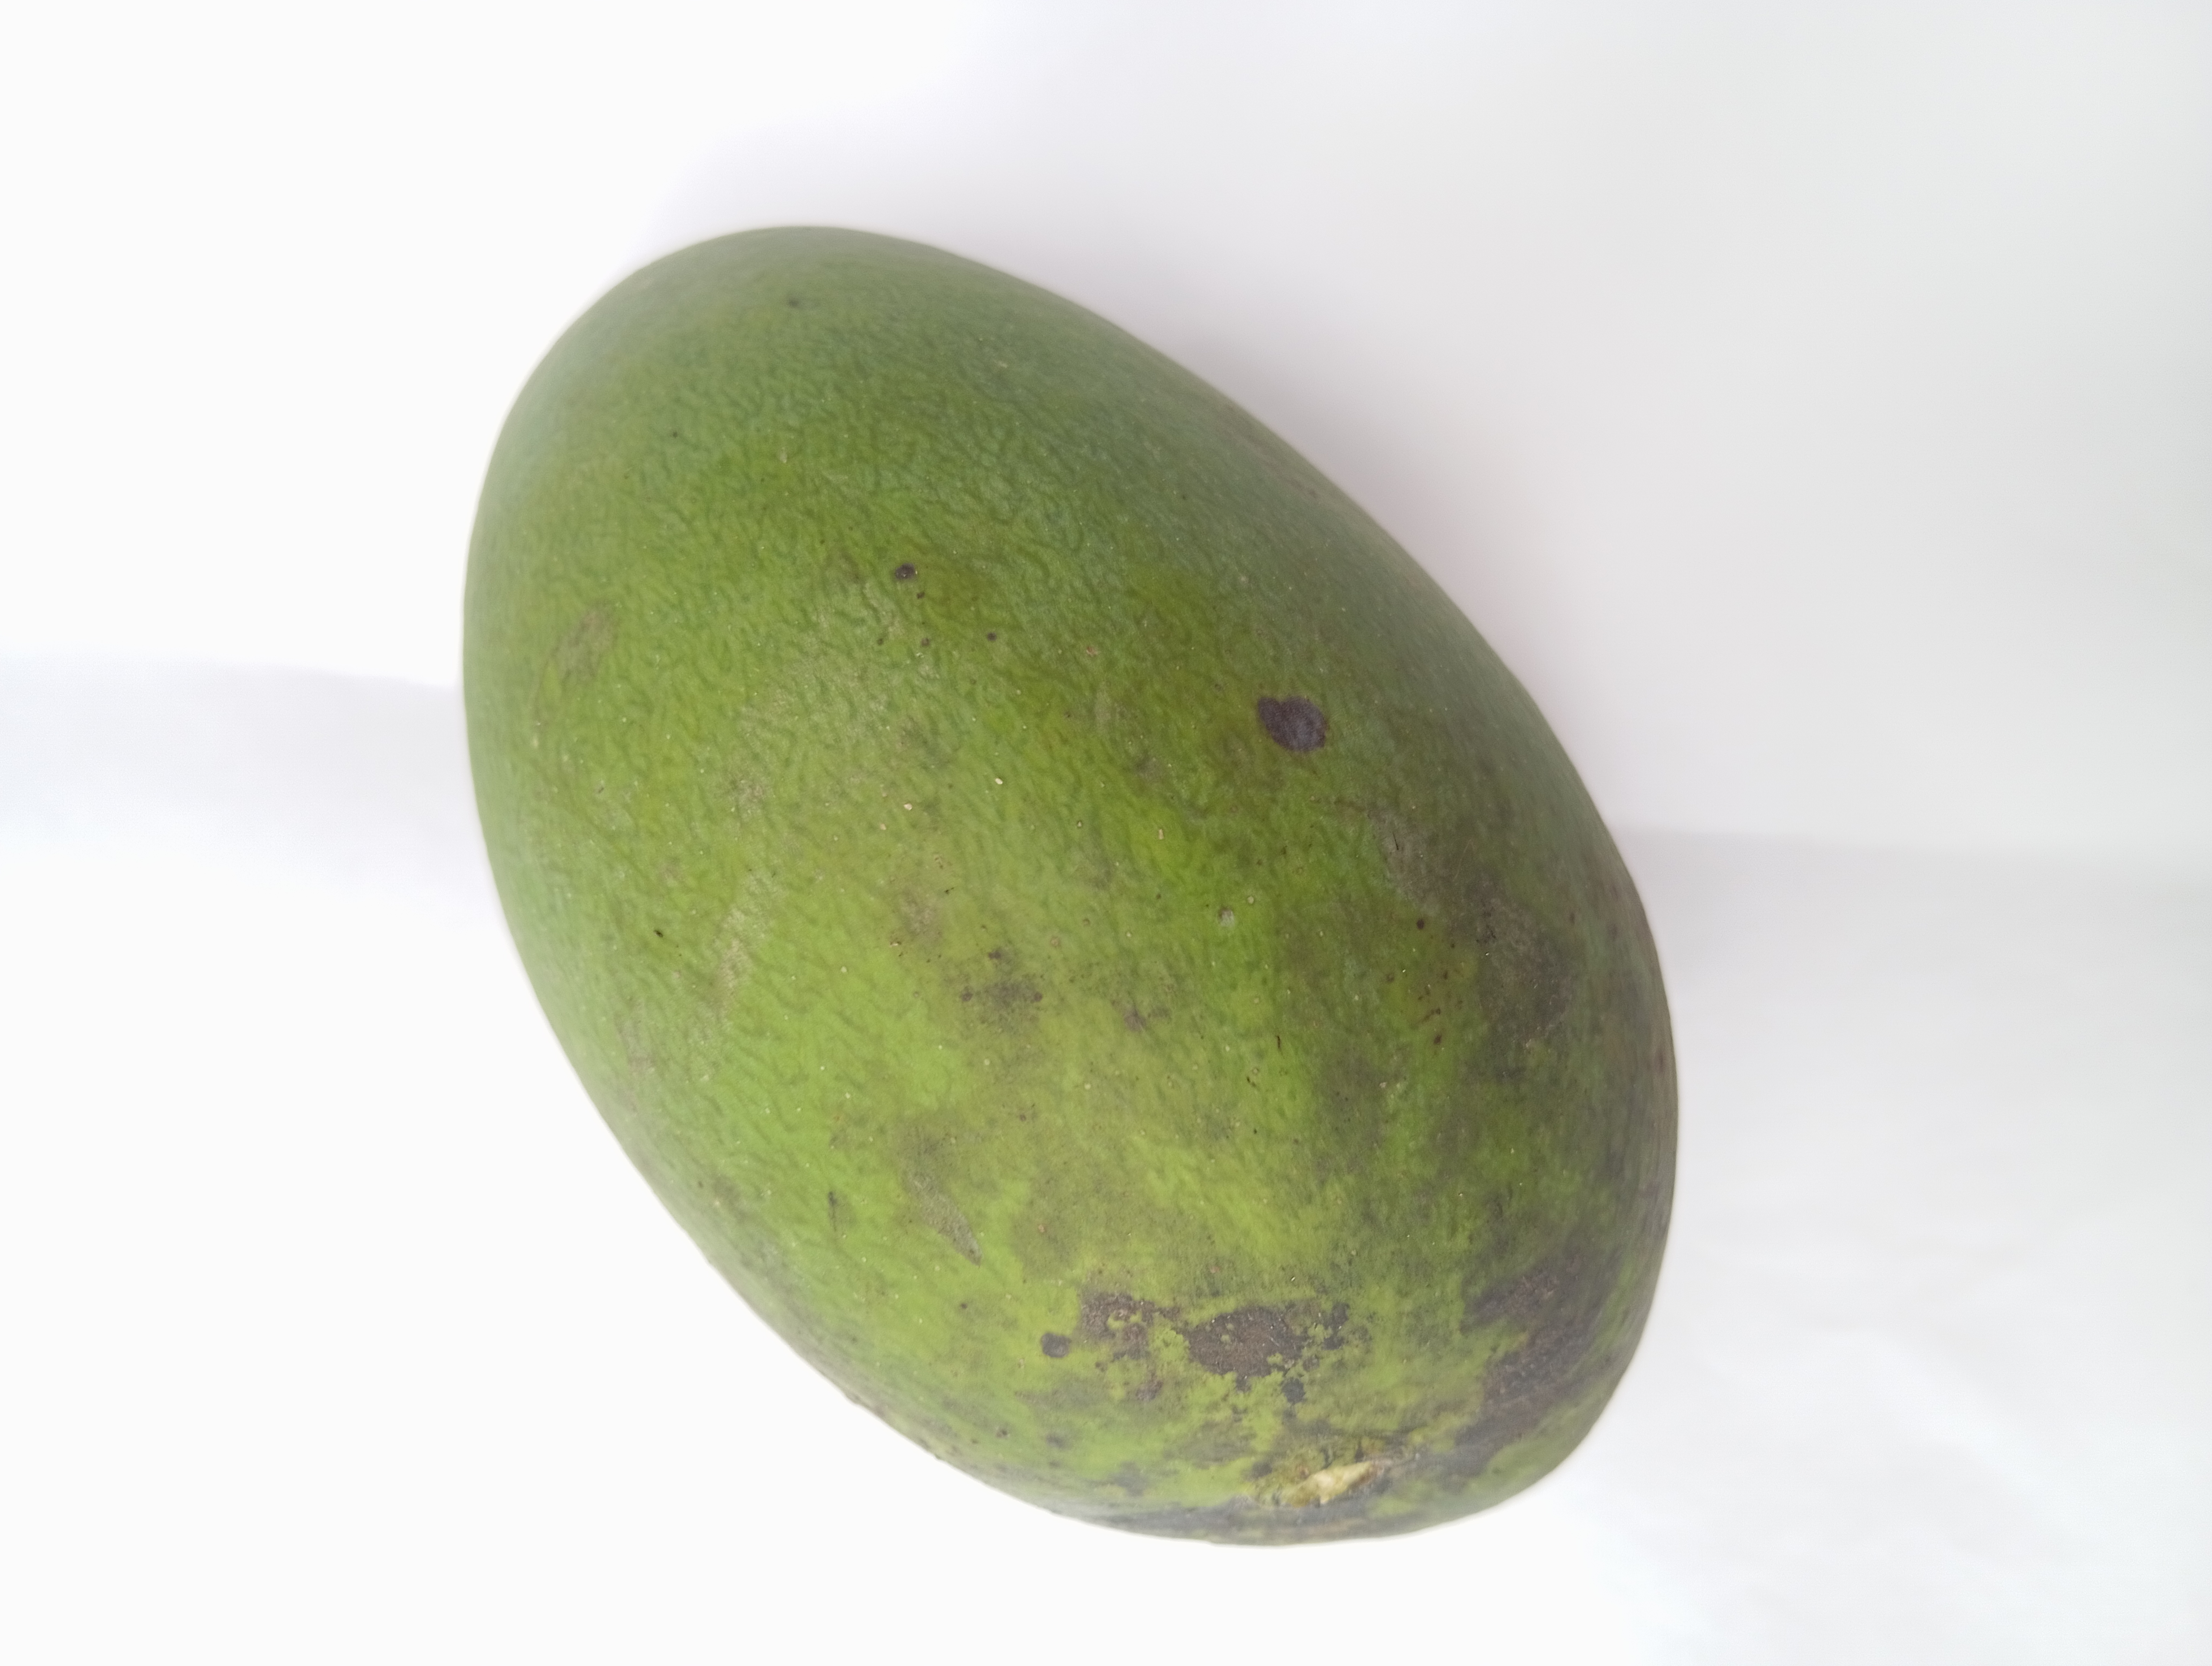
Mango variety: Harivanga